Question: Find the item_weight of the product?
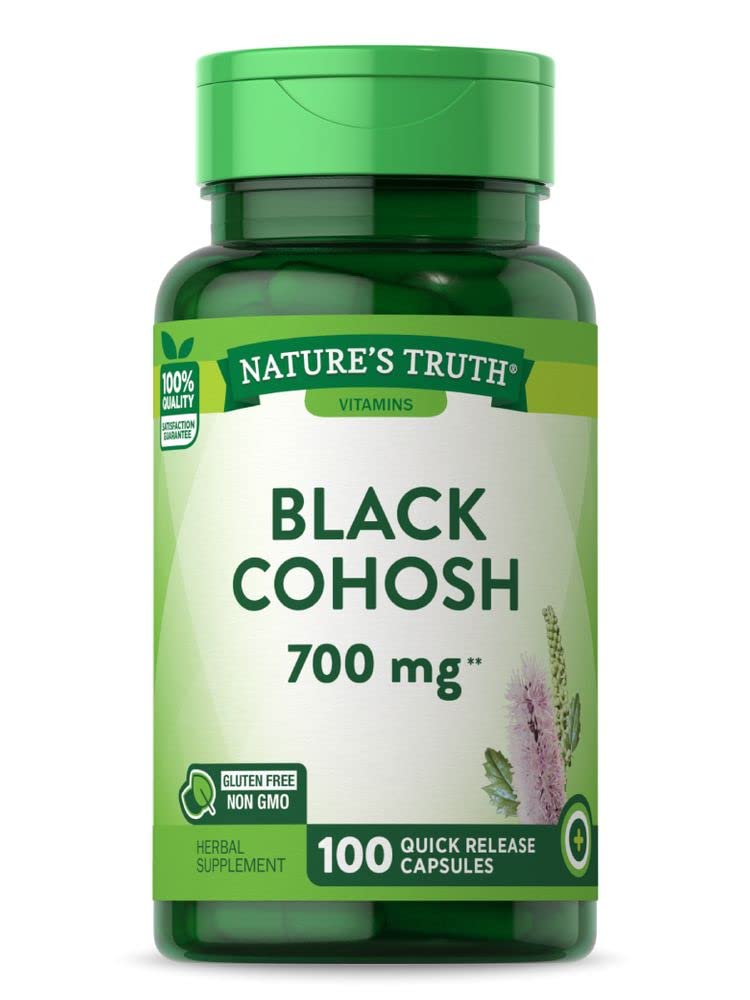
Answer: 700.0 milligram